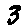
Label: 3